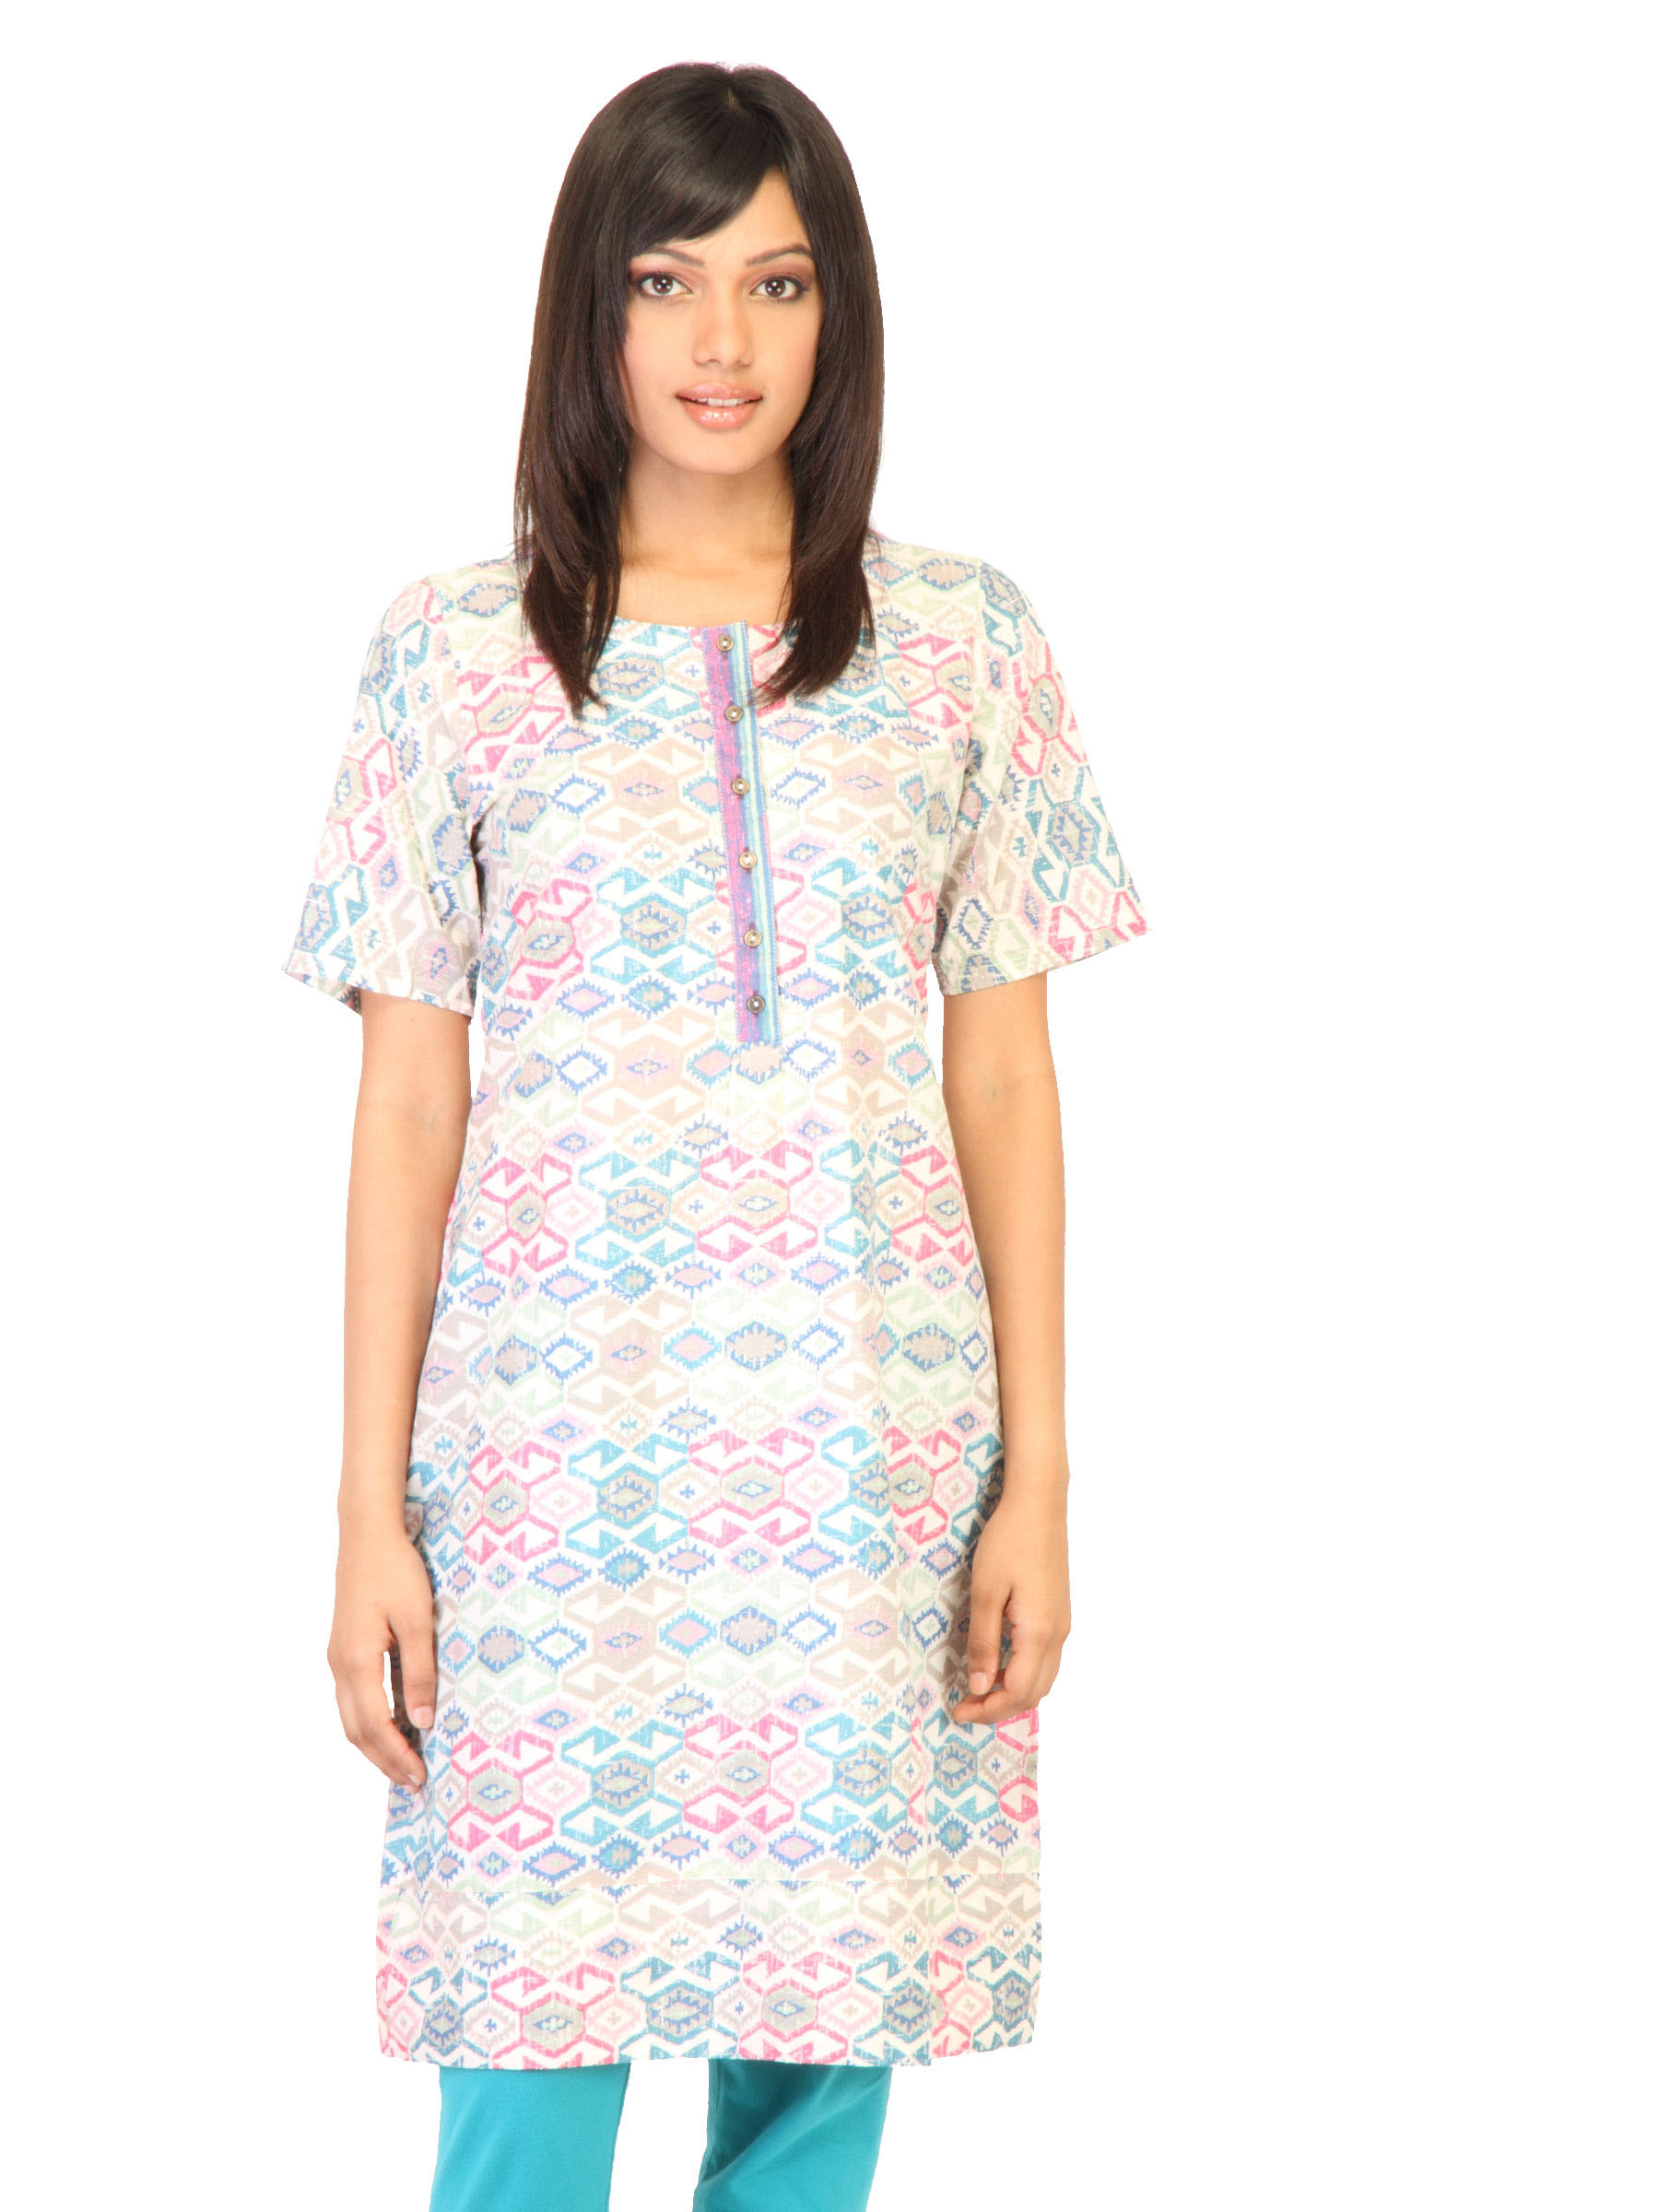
W Women Multi Colour Printed Kurta
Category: Apparel / Topwear / Kurtas
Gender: Women
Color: Multi
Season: Fall 2011
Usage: Ethnic